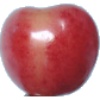
Label: cherry_rainier